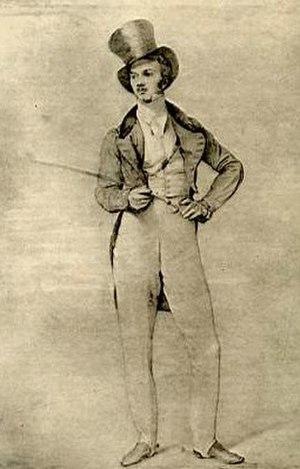
Portrait en pieds d'un jeune homme élégant moustachu, du XIXème siècle, faisant face à l'observateur. Main à la hanche gauche, il est vêtu d'une redingote, coiffé d'un chapeau haut-de-forme, et porte une canne de la main droite.